Burdock piling

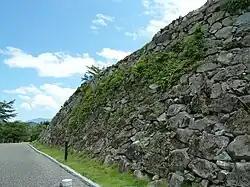
The of Ōzu Castle

Large rocks are fitted together over a mound of earth, and the remaining cracks are filled in with pebbles. This stone fill is called because of their small size. No mortar was used in the building of castle walls, which allowed the individual stones to move slightly during earthquakes without causing significant wall damage.